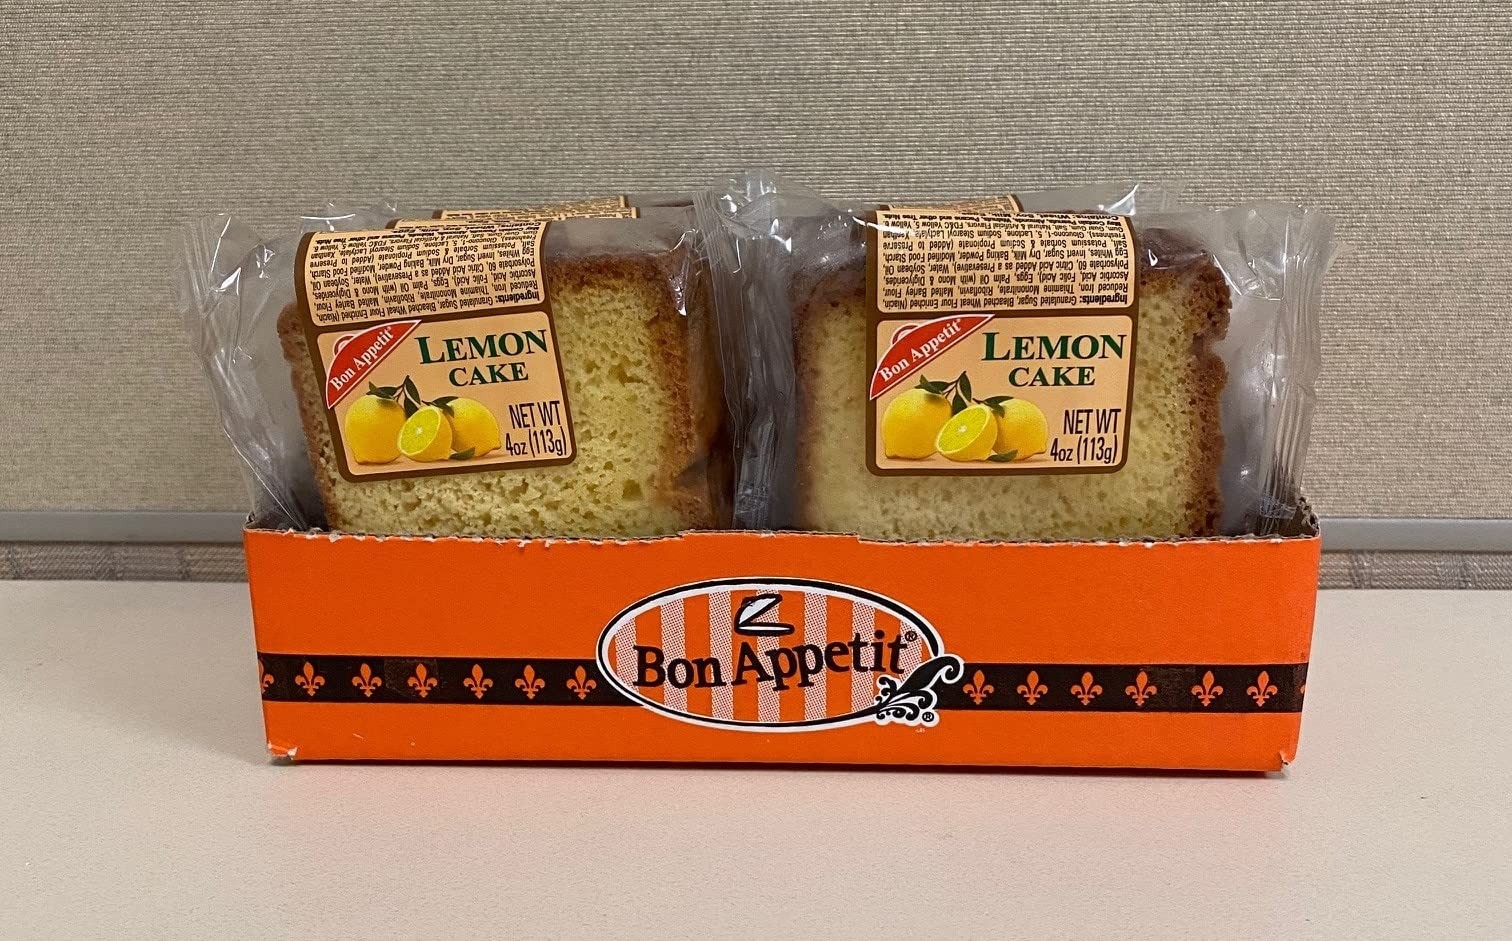
Item Name: Bon Appetit Lemon Cake, 4 Ounce (Pack of 8)
Bullet Point 1: Pastry
Bullet Point 2: Lemon
Bullet Point 3: Artisan
Value: 32.0
Unit: Ounce

Price: 1.92